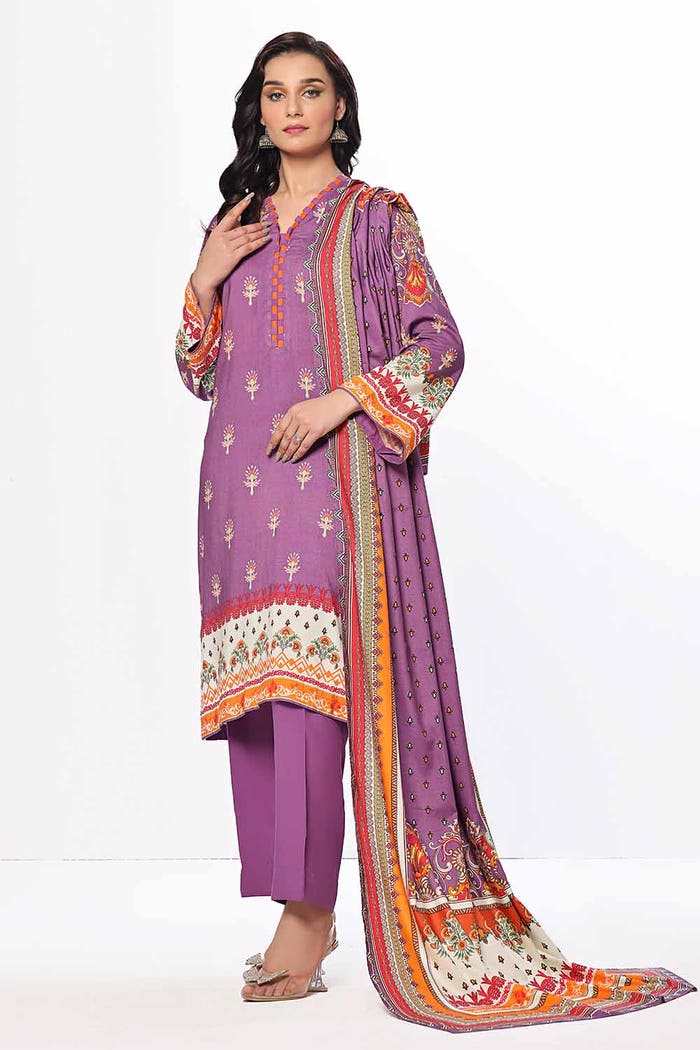
purple multi embroidered cotton suit